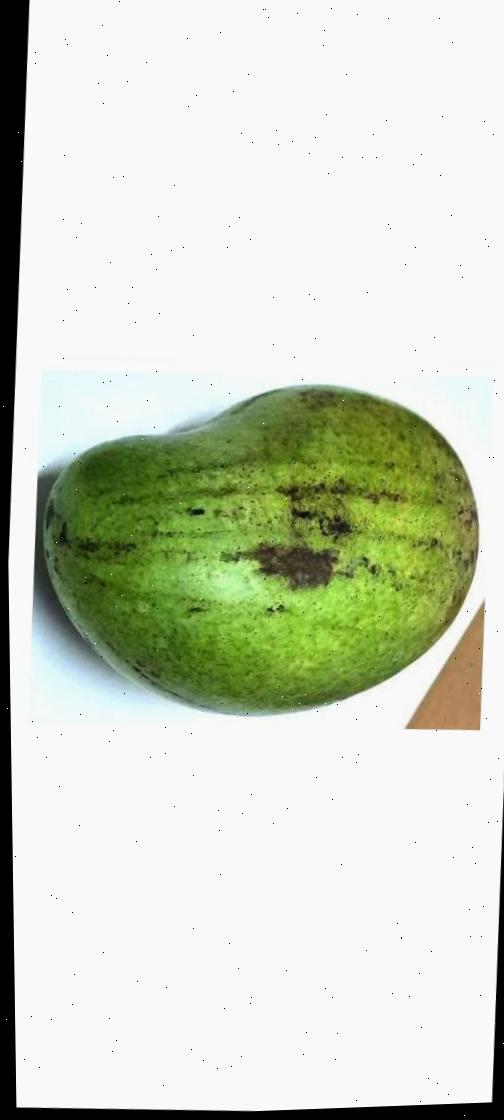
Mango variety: Rupali